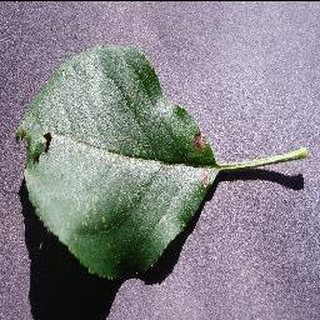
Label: apple_black_rot